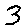
Label: 3